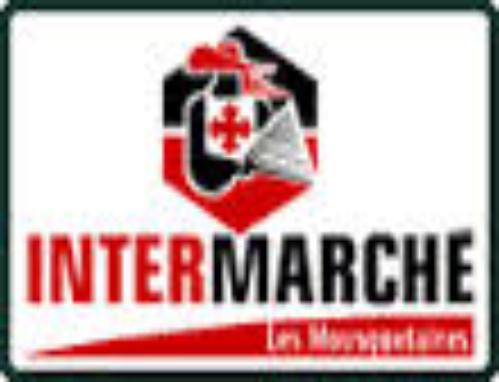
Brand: Intermarche
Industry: Necessities